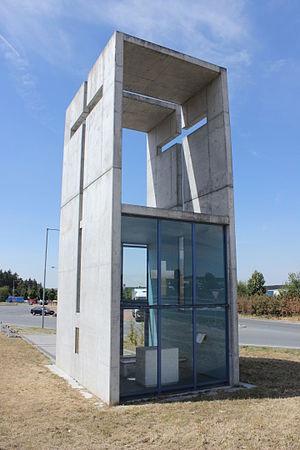
L'article religion en Tchéquie prétend seulement présenter les pratiques religieuses, passées et présentes, actualisées des approximativement 11 000 000 de Tchèques de la récente République de Tchéquie, ou Tchéquie.